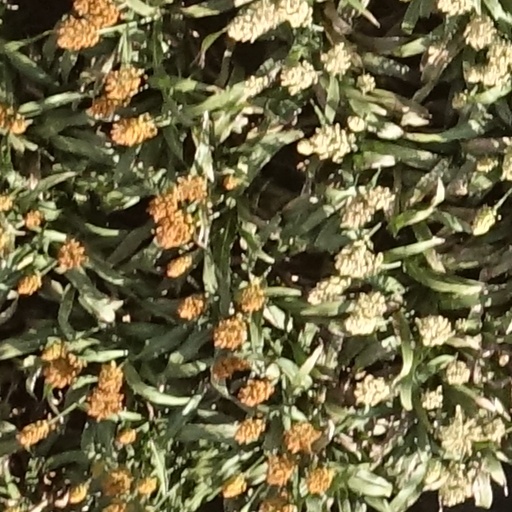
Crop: sorghum